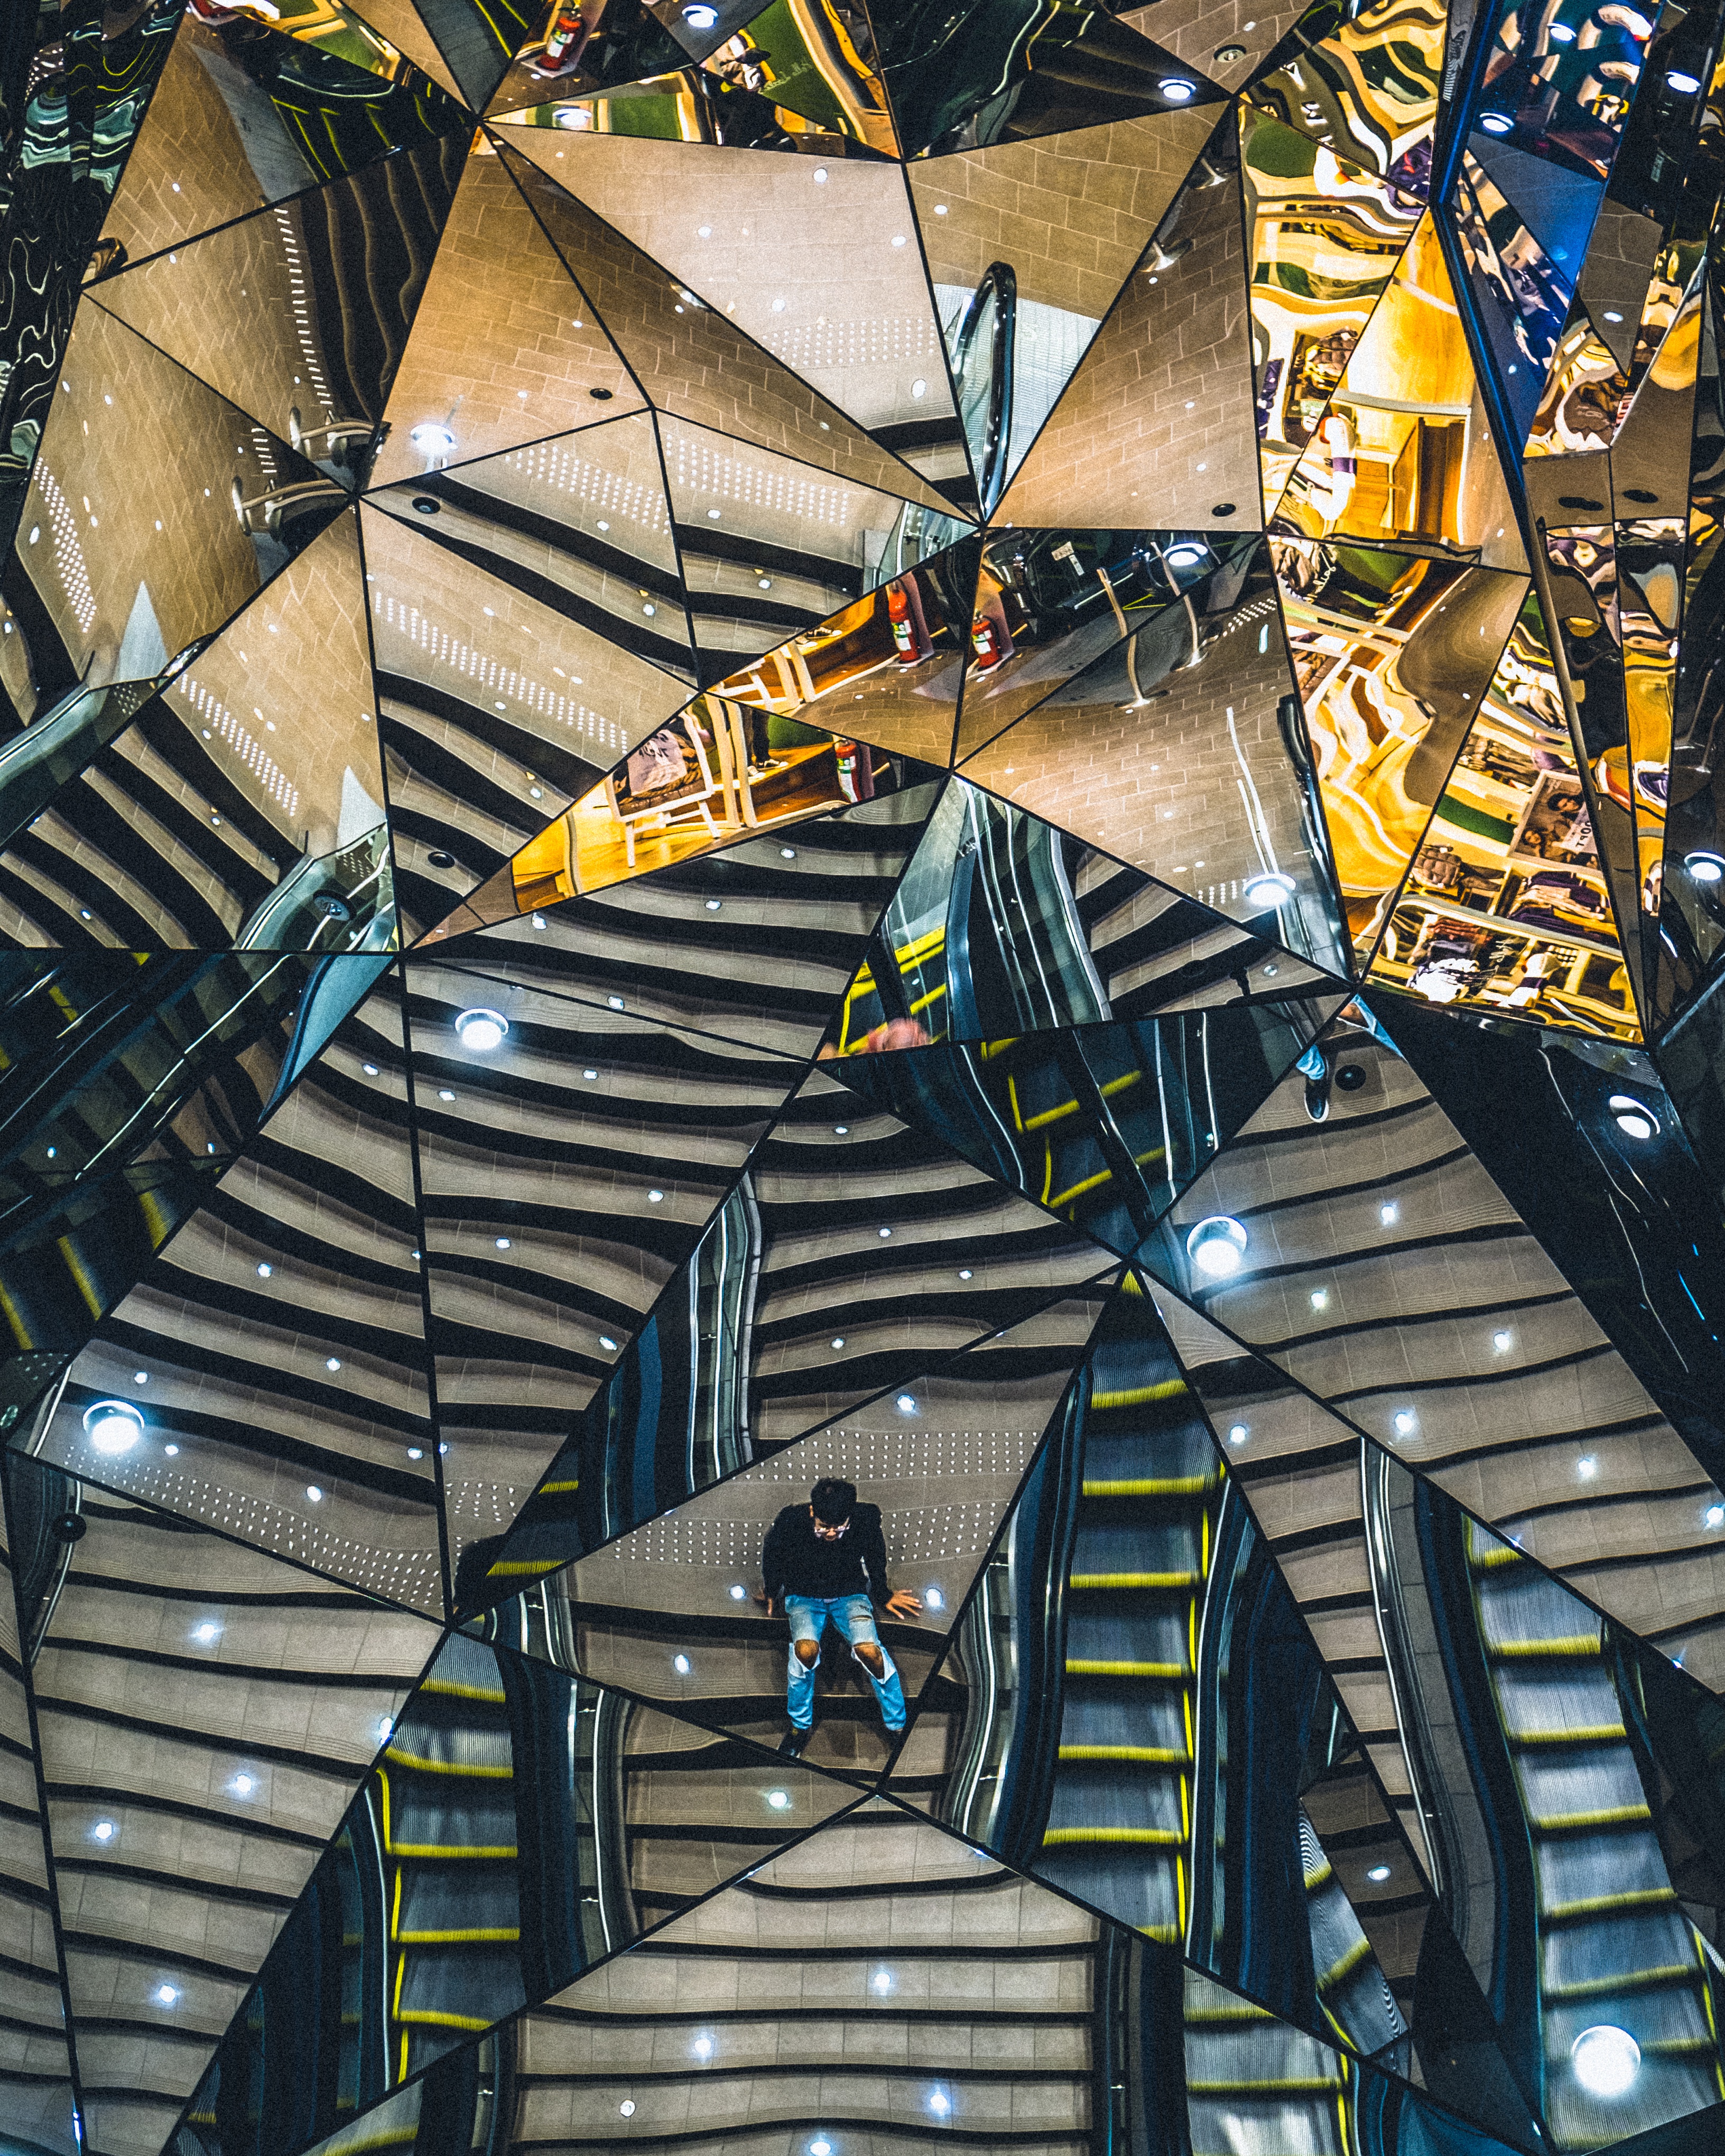
skyscraper, art, design, metropolis, screenshot, urban area